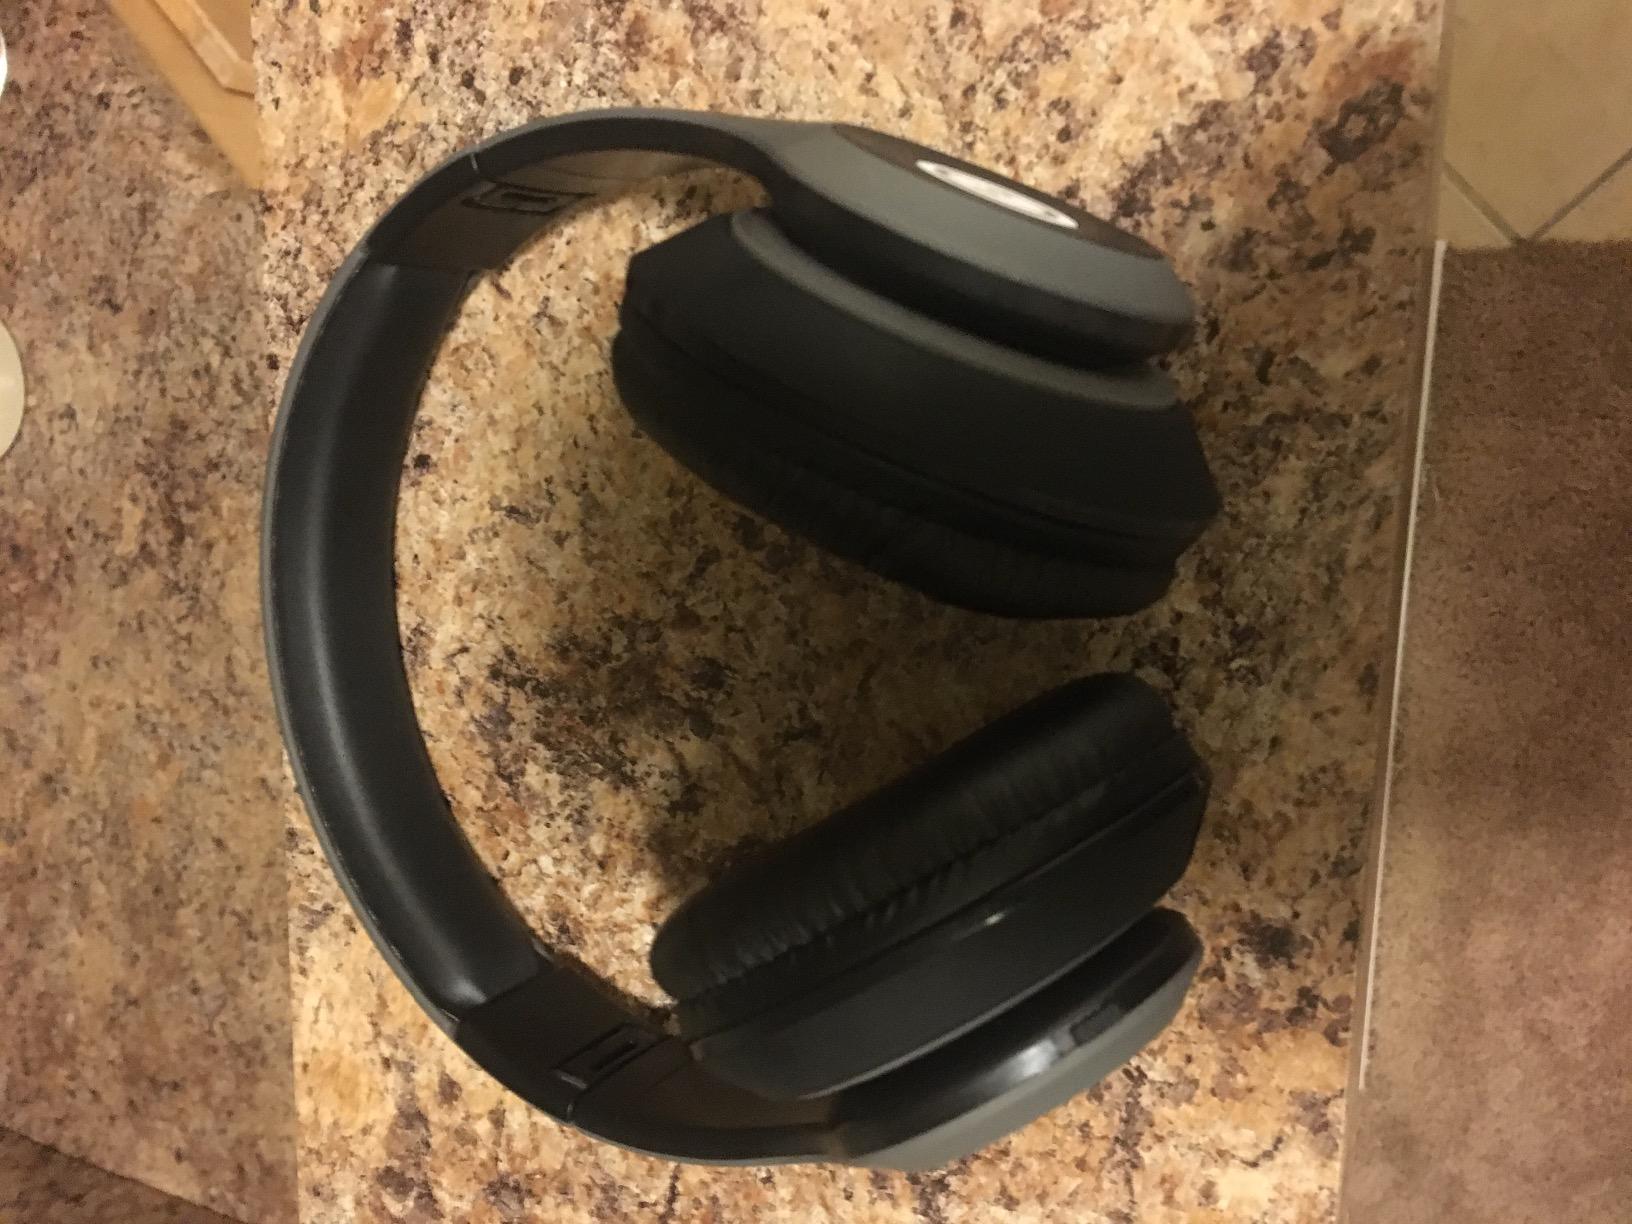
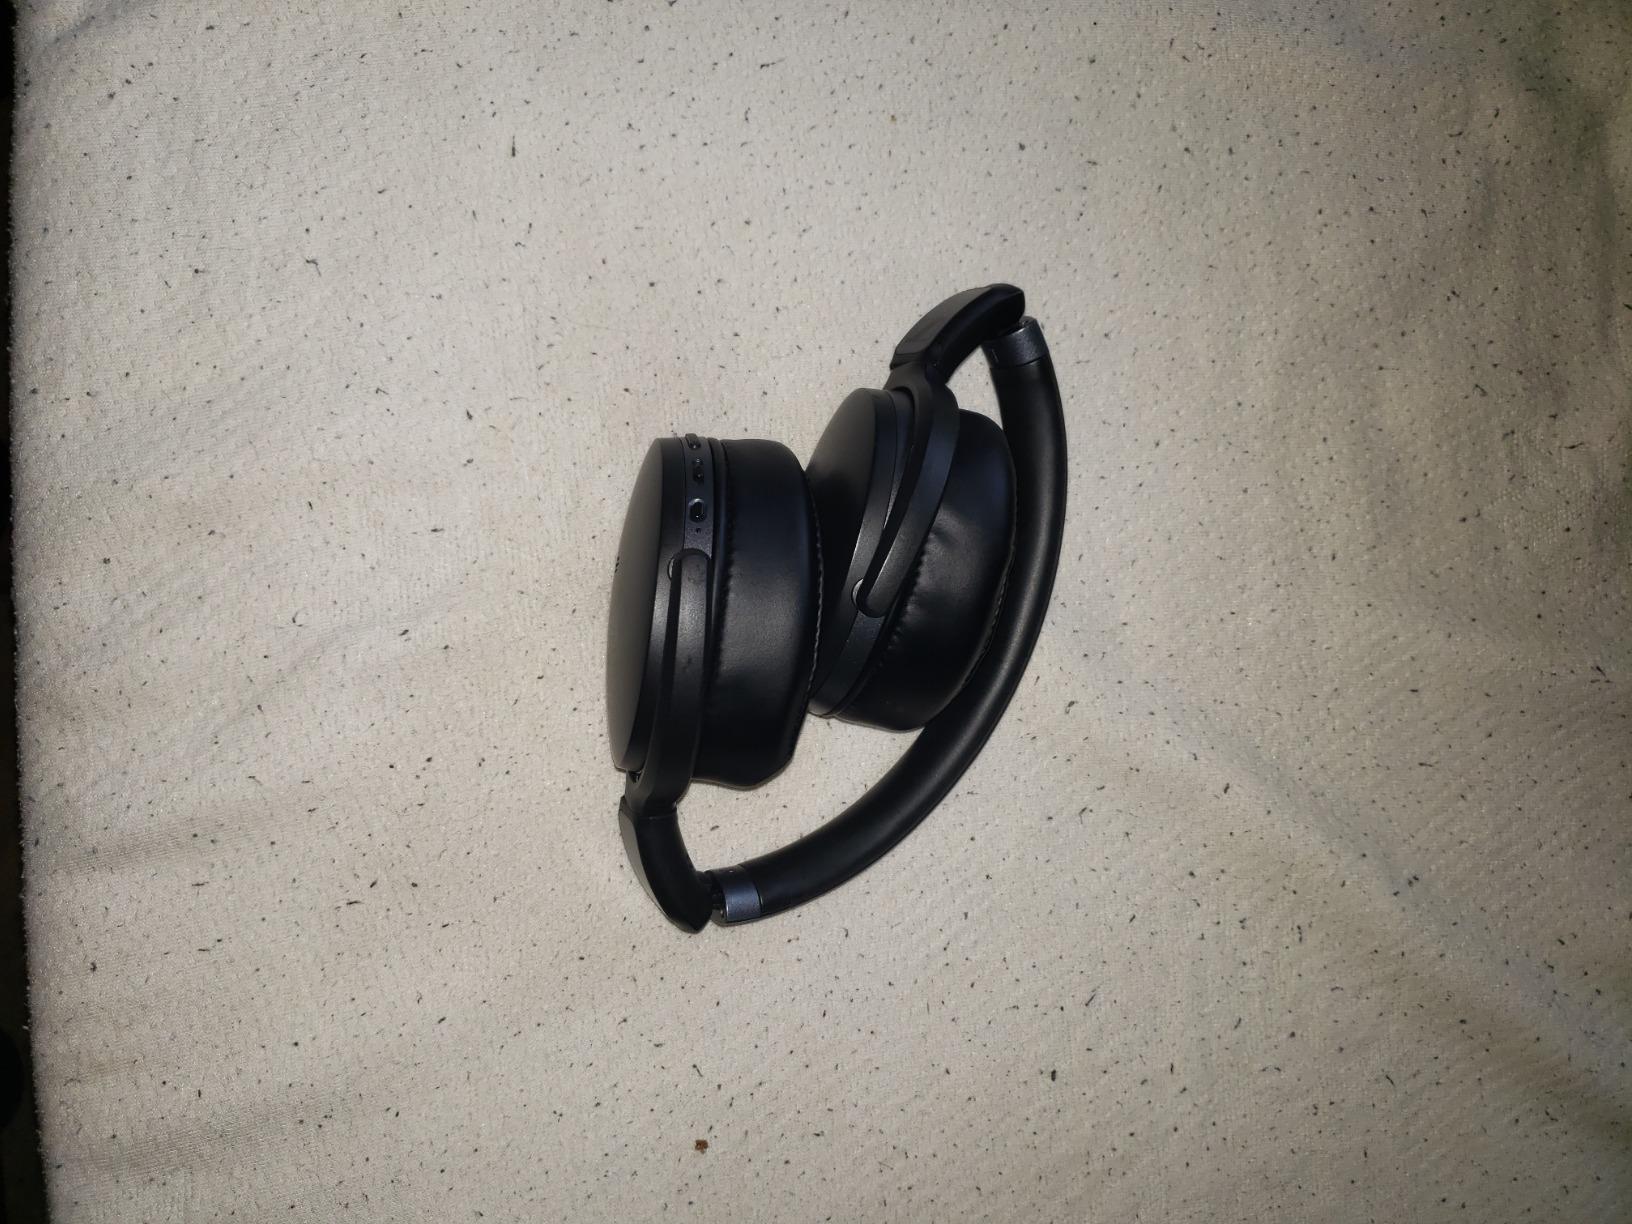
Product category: headphones
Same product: no